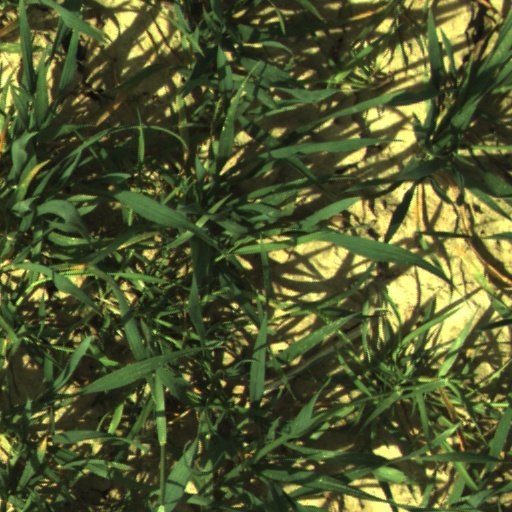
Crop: wheat